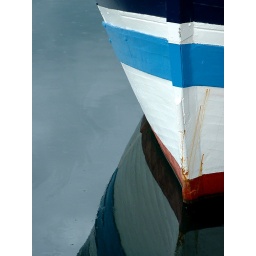
Portion of a boat with reflection in water